Al Qöyawayma

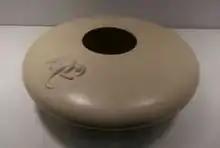
A 1983 vessel by Al Qöyawayma on display at the Crocker Art Museum in Sacramento, California

His artistic work incorporates "crosscultural elements" and a "minimalist" style. Many of his pots include representations of maize, which is a sacred part of Hopi religion. "For the people of the mesas corn is sustenance, ceremonial object, prayer offering, symbol, and sentient being unto itself. Corn is the Mother in the truest sense that people take in the corn and the corn becomes their flesh, as mother milk becomes the flesh of the child."